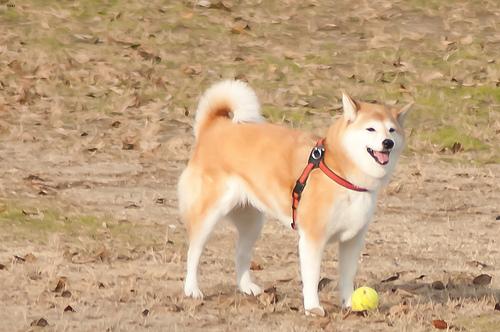
Breed: shiba inu